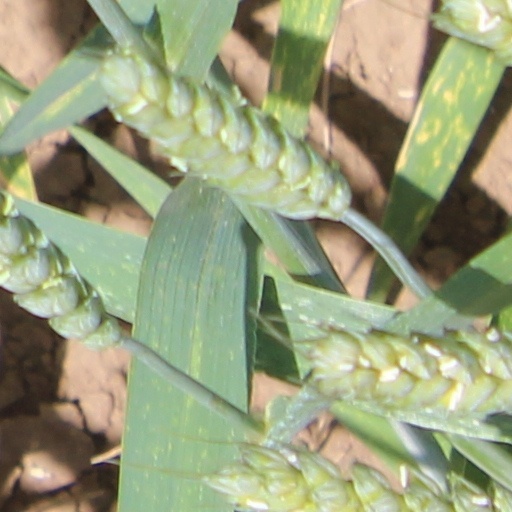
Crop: wheat